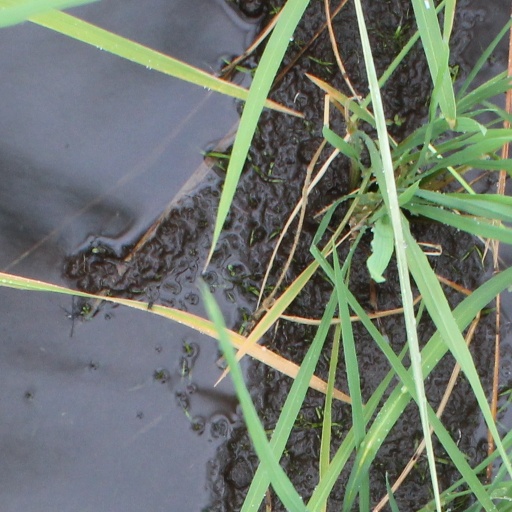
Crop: rice